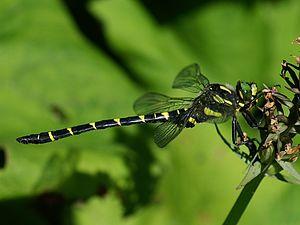
La famille des Cordulegastridae ou Cordulegastridés fait partie des Anisoptères dans l'ordre des Odonates. Anciennement, cette famille était considérée comme une sous-famille des Libellulidae. Elle comprend des libellules sombres de grande taille marquées de bandes jaune. On les retrouve le long des ruisseaux forestiers volant à la surface de l'eau.
La réserve naturelle nationale du ravin de Valbois est une réserve naturelle nationale de France située dans le département du Doubs en région Bourgogne Franche-Comté. Créée en 1983, et occupant une superficie de 235 ha, elle correspond à une reculée jurassienne en bordure de la haute-vallée de la Loue.